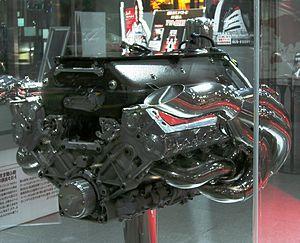
La Toyota TF101 est un prototype de monoplace de Formule 1 conçue en 2001 par Jean-Claude Martens et André de Cortanze pour l'écurie japonaise Toyota F1 Team. Elle est testée par l'Écossais Allan McNish et le Finlandais Mika Salo en vue de préparer la venue du constructeur nippon lors du championnat du monde de Formule 1 2002. La TF101, d'abord nommée AM01 en interne, est propulsée par un moteur V10 Toyota et équipée de pneumatiques Michelin.